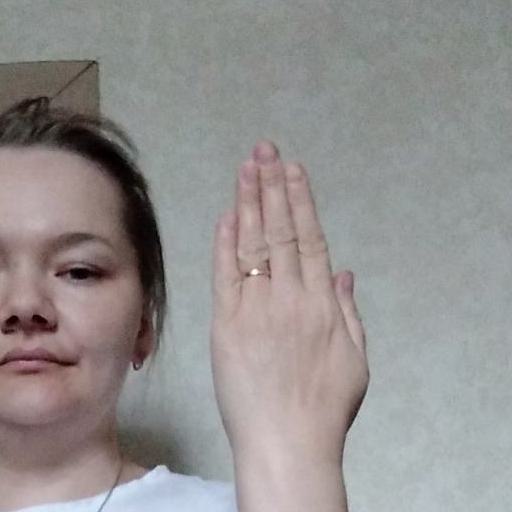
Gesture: stop_inverted